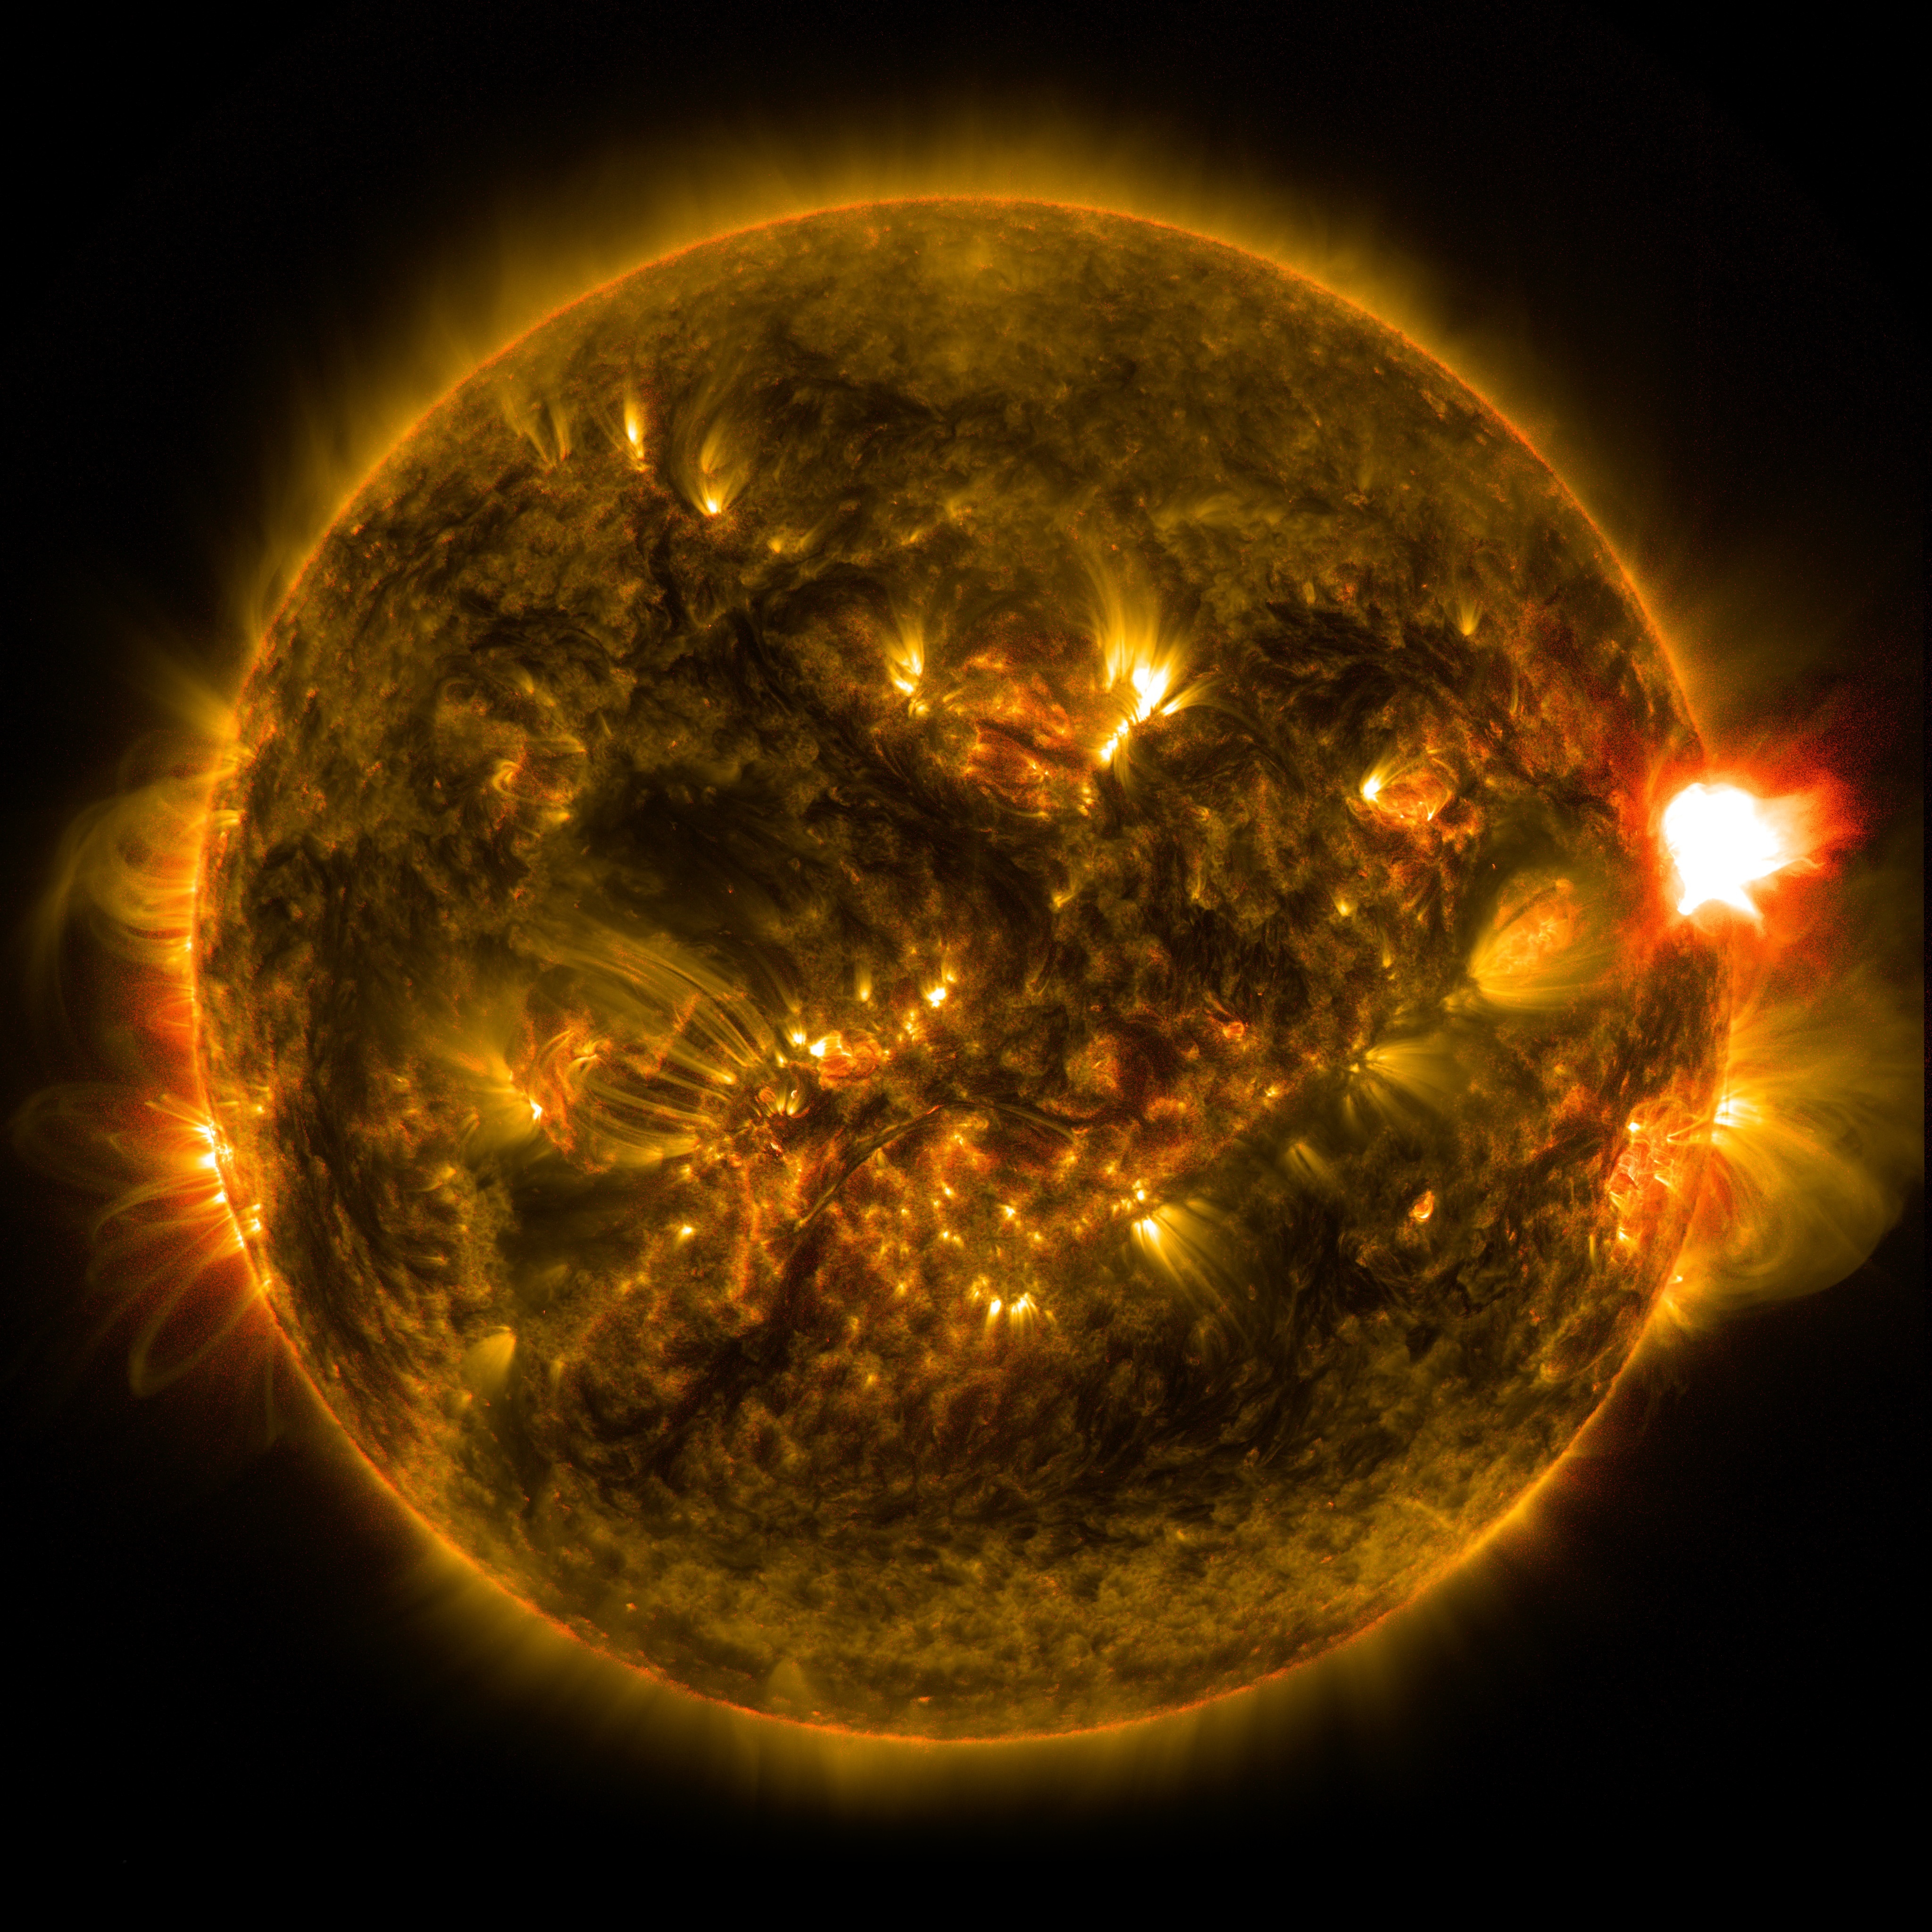
sun, sunlight, cosmos, atmosphere, orange, space, circle, nasa, outer space, energy, earth, burning, universe, sphere, fireball, eruption, astronomical object, intense radiation burst, sdo, solar flare, computer wallpaper, fractal art, x class, giant magnetic loops